Gao Zhisheng

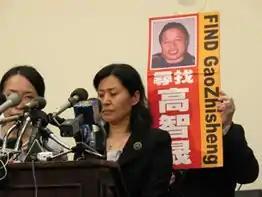
Gao Zhisheng's wife Geng He speaking publicly to help her husband in 2011

Gao's memoir, "A China More Just" (2007), documents his "fight as a rights lawyer in the world's largest communist state." In subsequent writing, he accuses the ruling Chinese Communist Party of state-sponsored torture and reports having been tortured by the Chinese secret police. At the beginning of 2012, Gao's brother said he had received a court document saying his brother was in Shayar jail in Xinjiang. In 2014, it was reported that Gao was released from jail and put under house arrest. He disappeared again in August 2017 in an apparent attempt to escape house arrest and was subsequently taken back into custody on his recapture in September, with his whereabouts being unknown. As of January 2025, Gao remains disappeared.